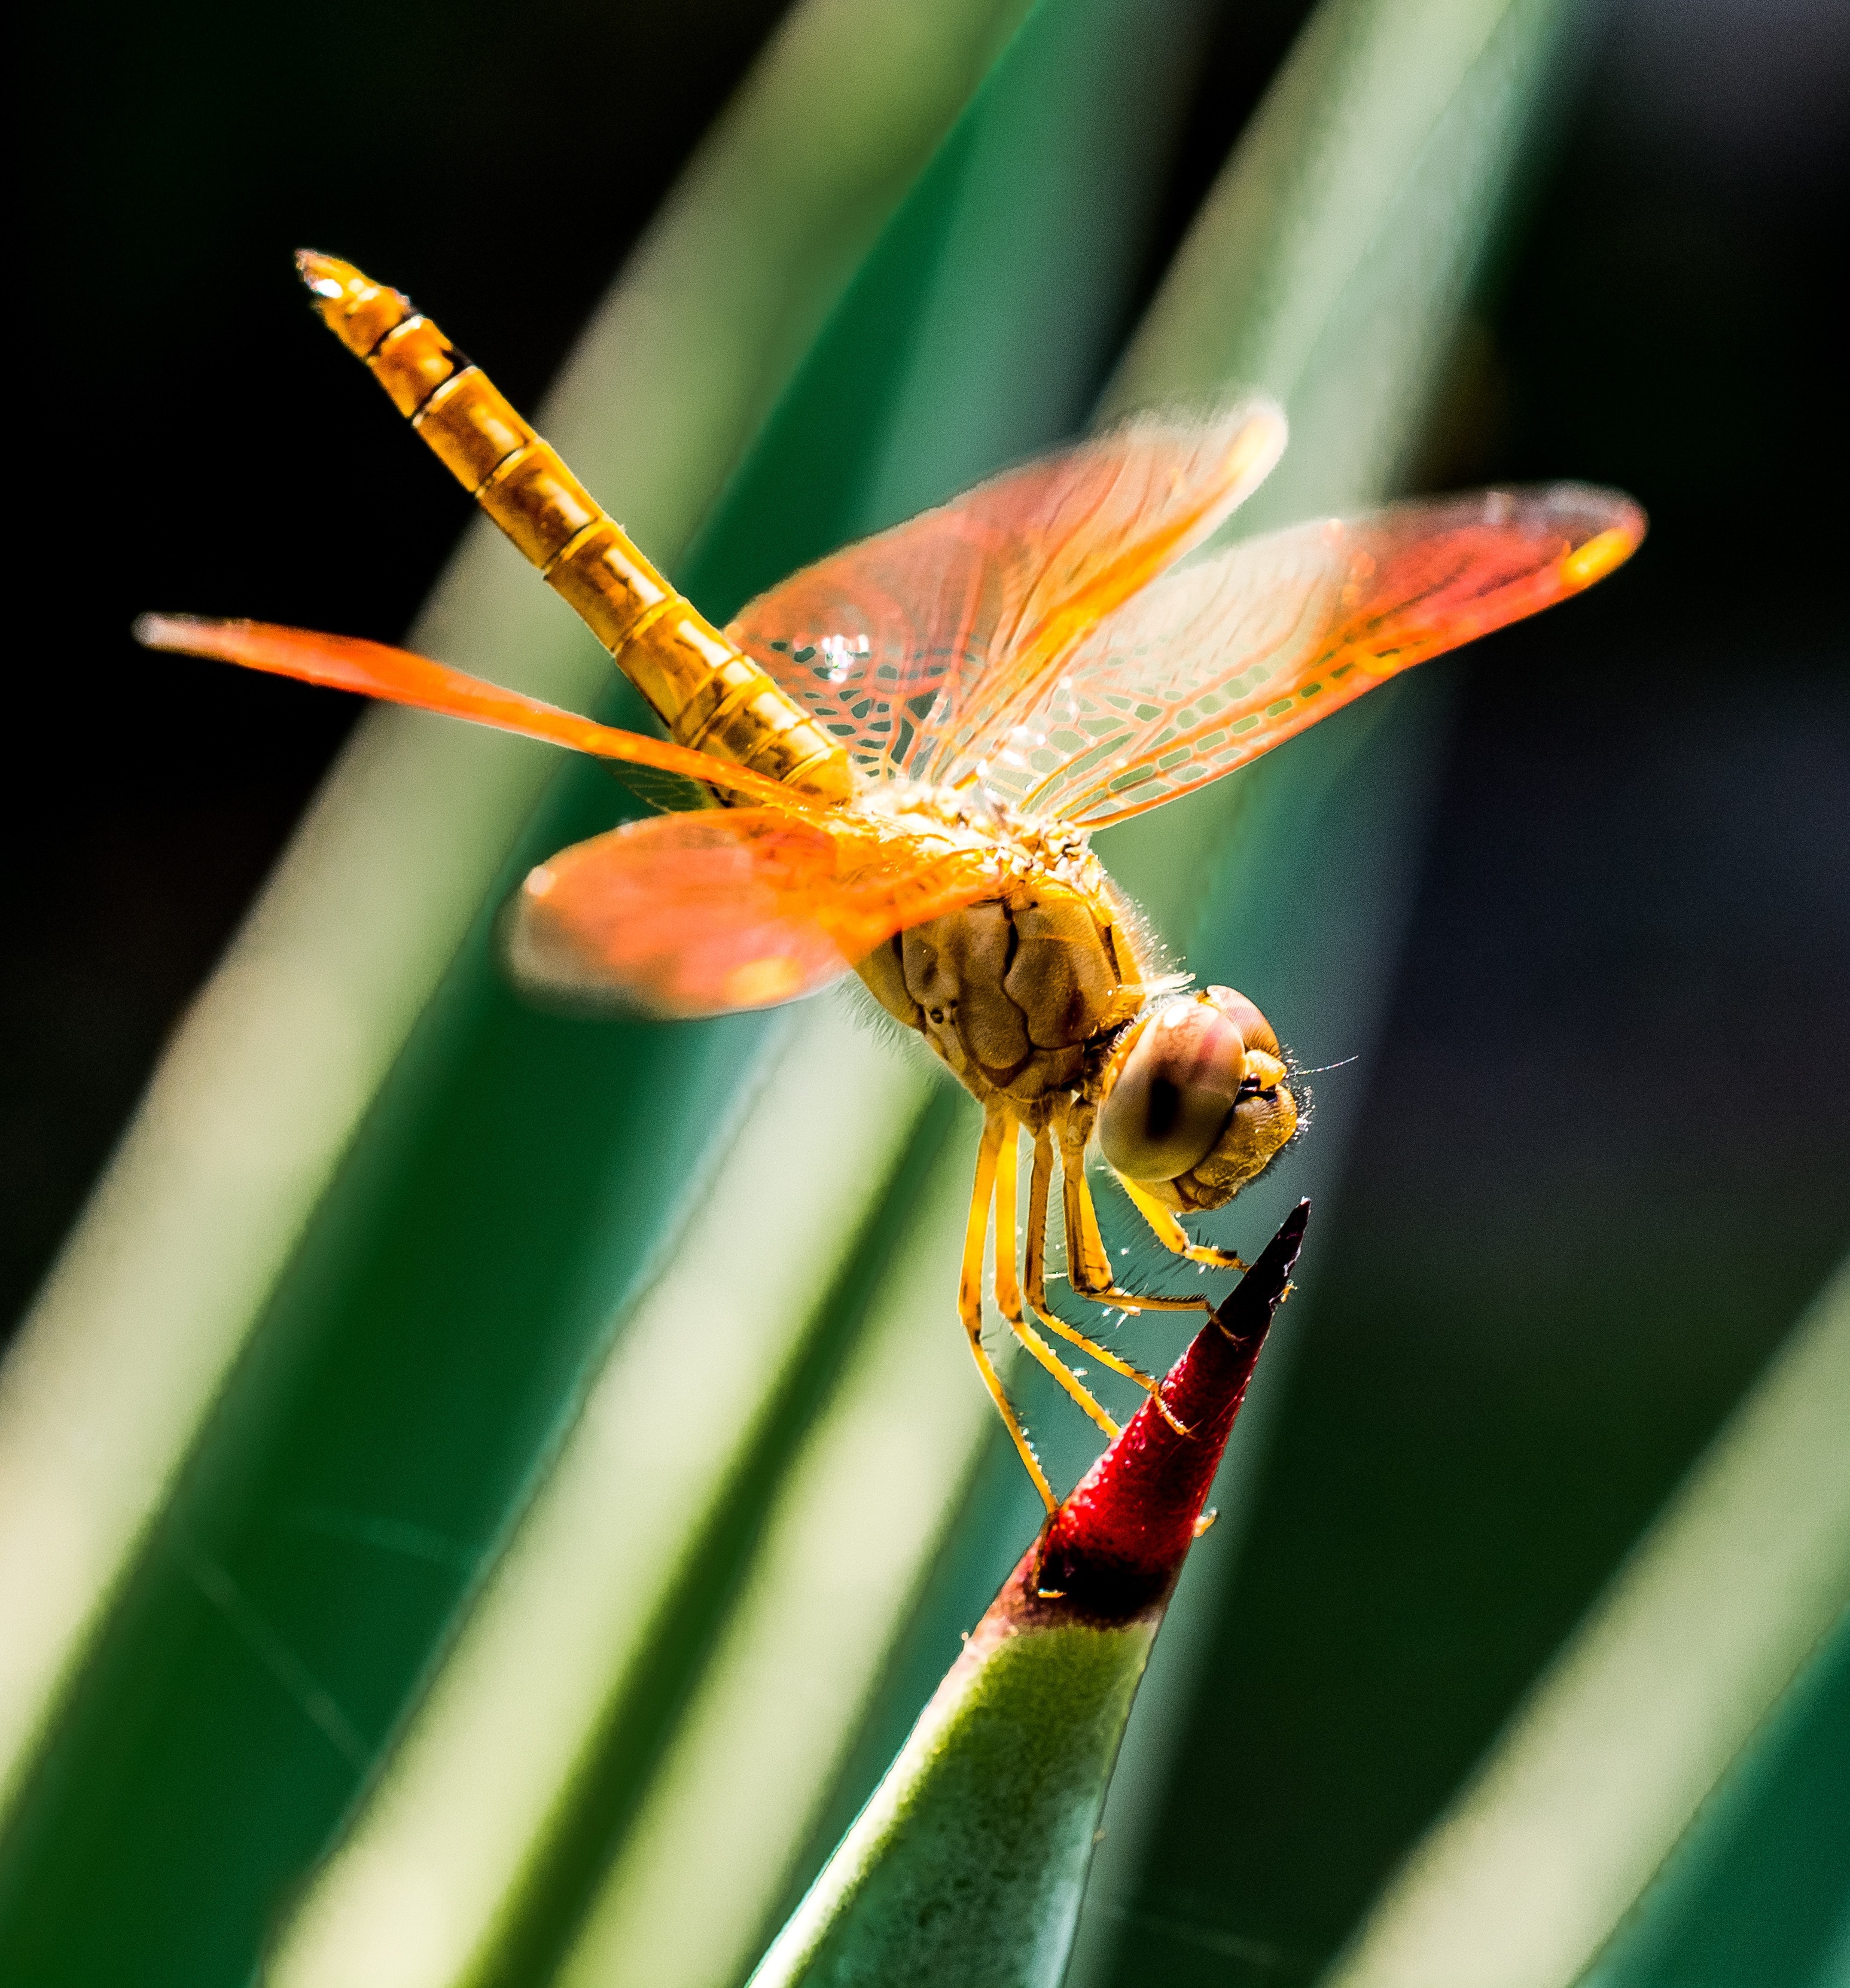
dragonfly, insect, dragonflies and damseflies, macro photography, invertebrate, plant stem, plant, membrane winged insect, arthropod